Cyprus

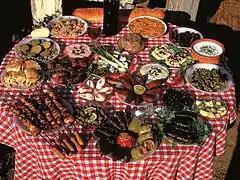
Cypriot "meze"

Cyprus has a highly developed system of primary and secondary education offering both public and private education. The high quality of instruction can be attributed in part to the fact that nearly 7% of the GDP is spent on education which makes Cyprus one of the top three spenders of education in the EU along with Denmark and Sweden. Cyprus was ranked 27th in the Global Innovation Index in 2024.